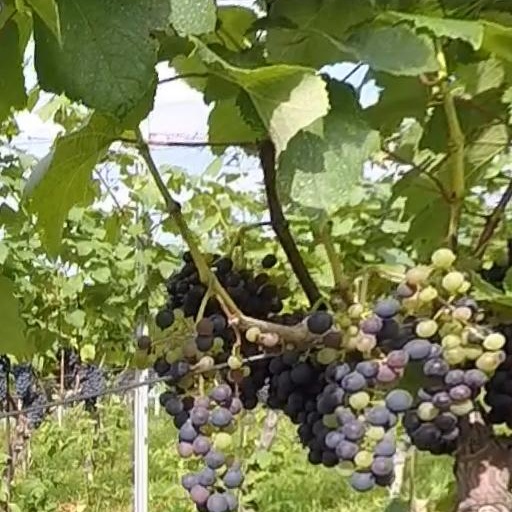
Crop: grape